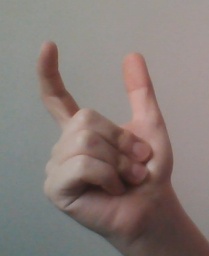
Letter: nun